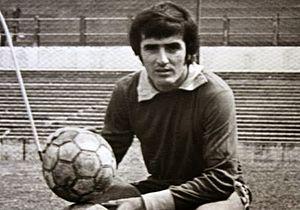
Eduardo Andrés Maglioni, né le 14 avril 1946 à Reconquista, est un footballeur argentin. Il évoluait au poste d'attaquant.